Meat extract

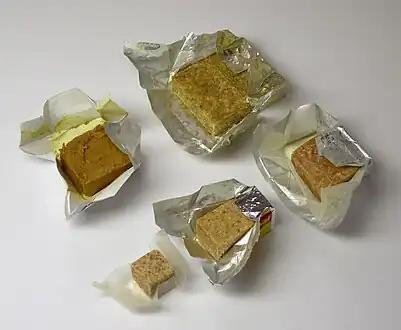
Stock cubes, the most common type of meat extract

Meat extract is highly concentrated meat stock, usually made from beef or chicken. It is used to add meat flavor in cooking, and to make broth for soups and other liquid-based foods.